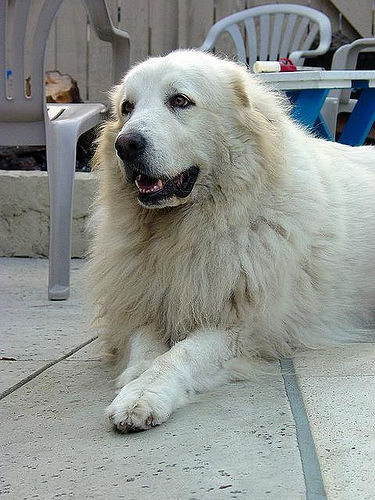
Breed: great pyrenees